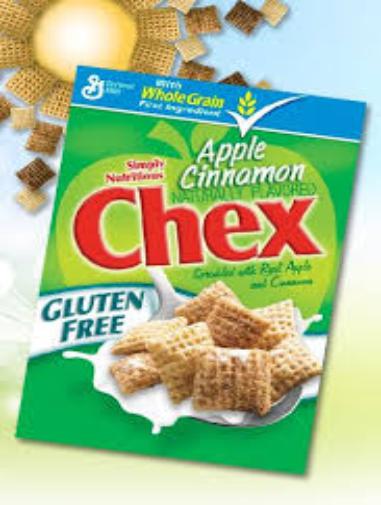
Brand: Cinnamon Chex
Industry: Food